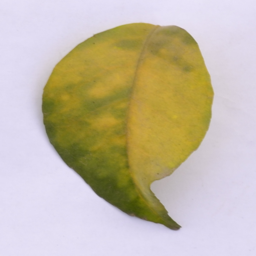
Plant part: leaf
Disease: greening